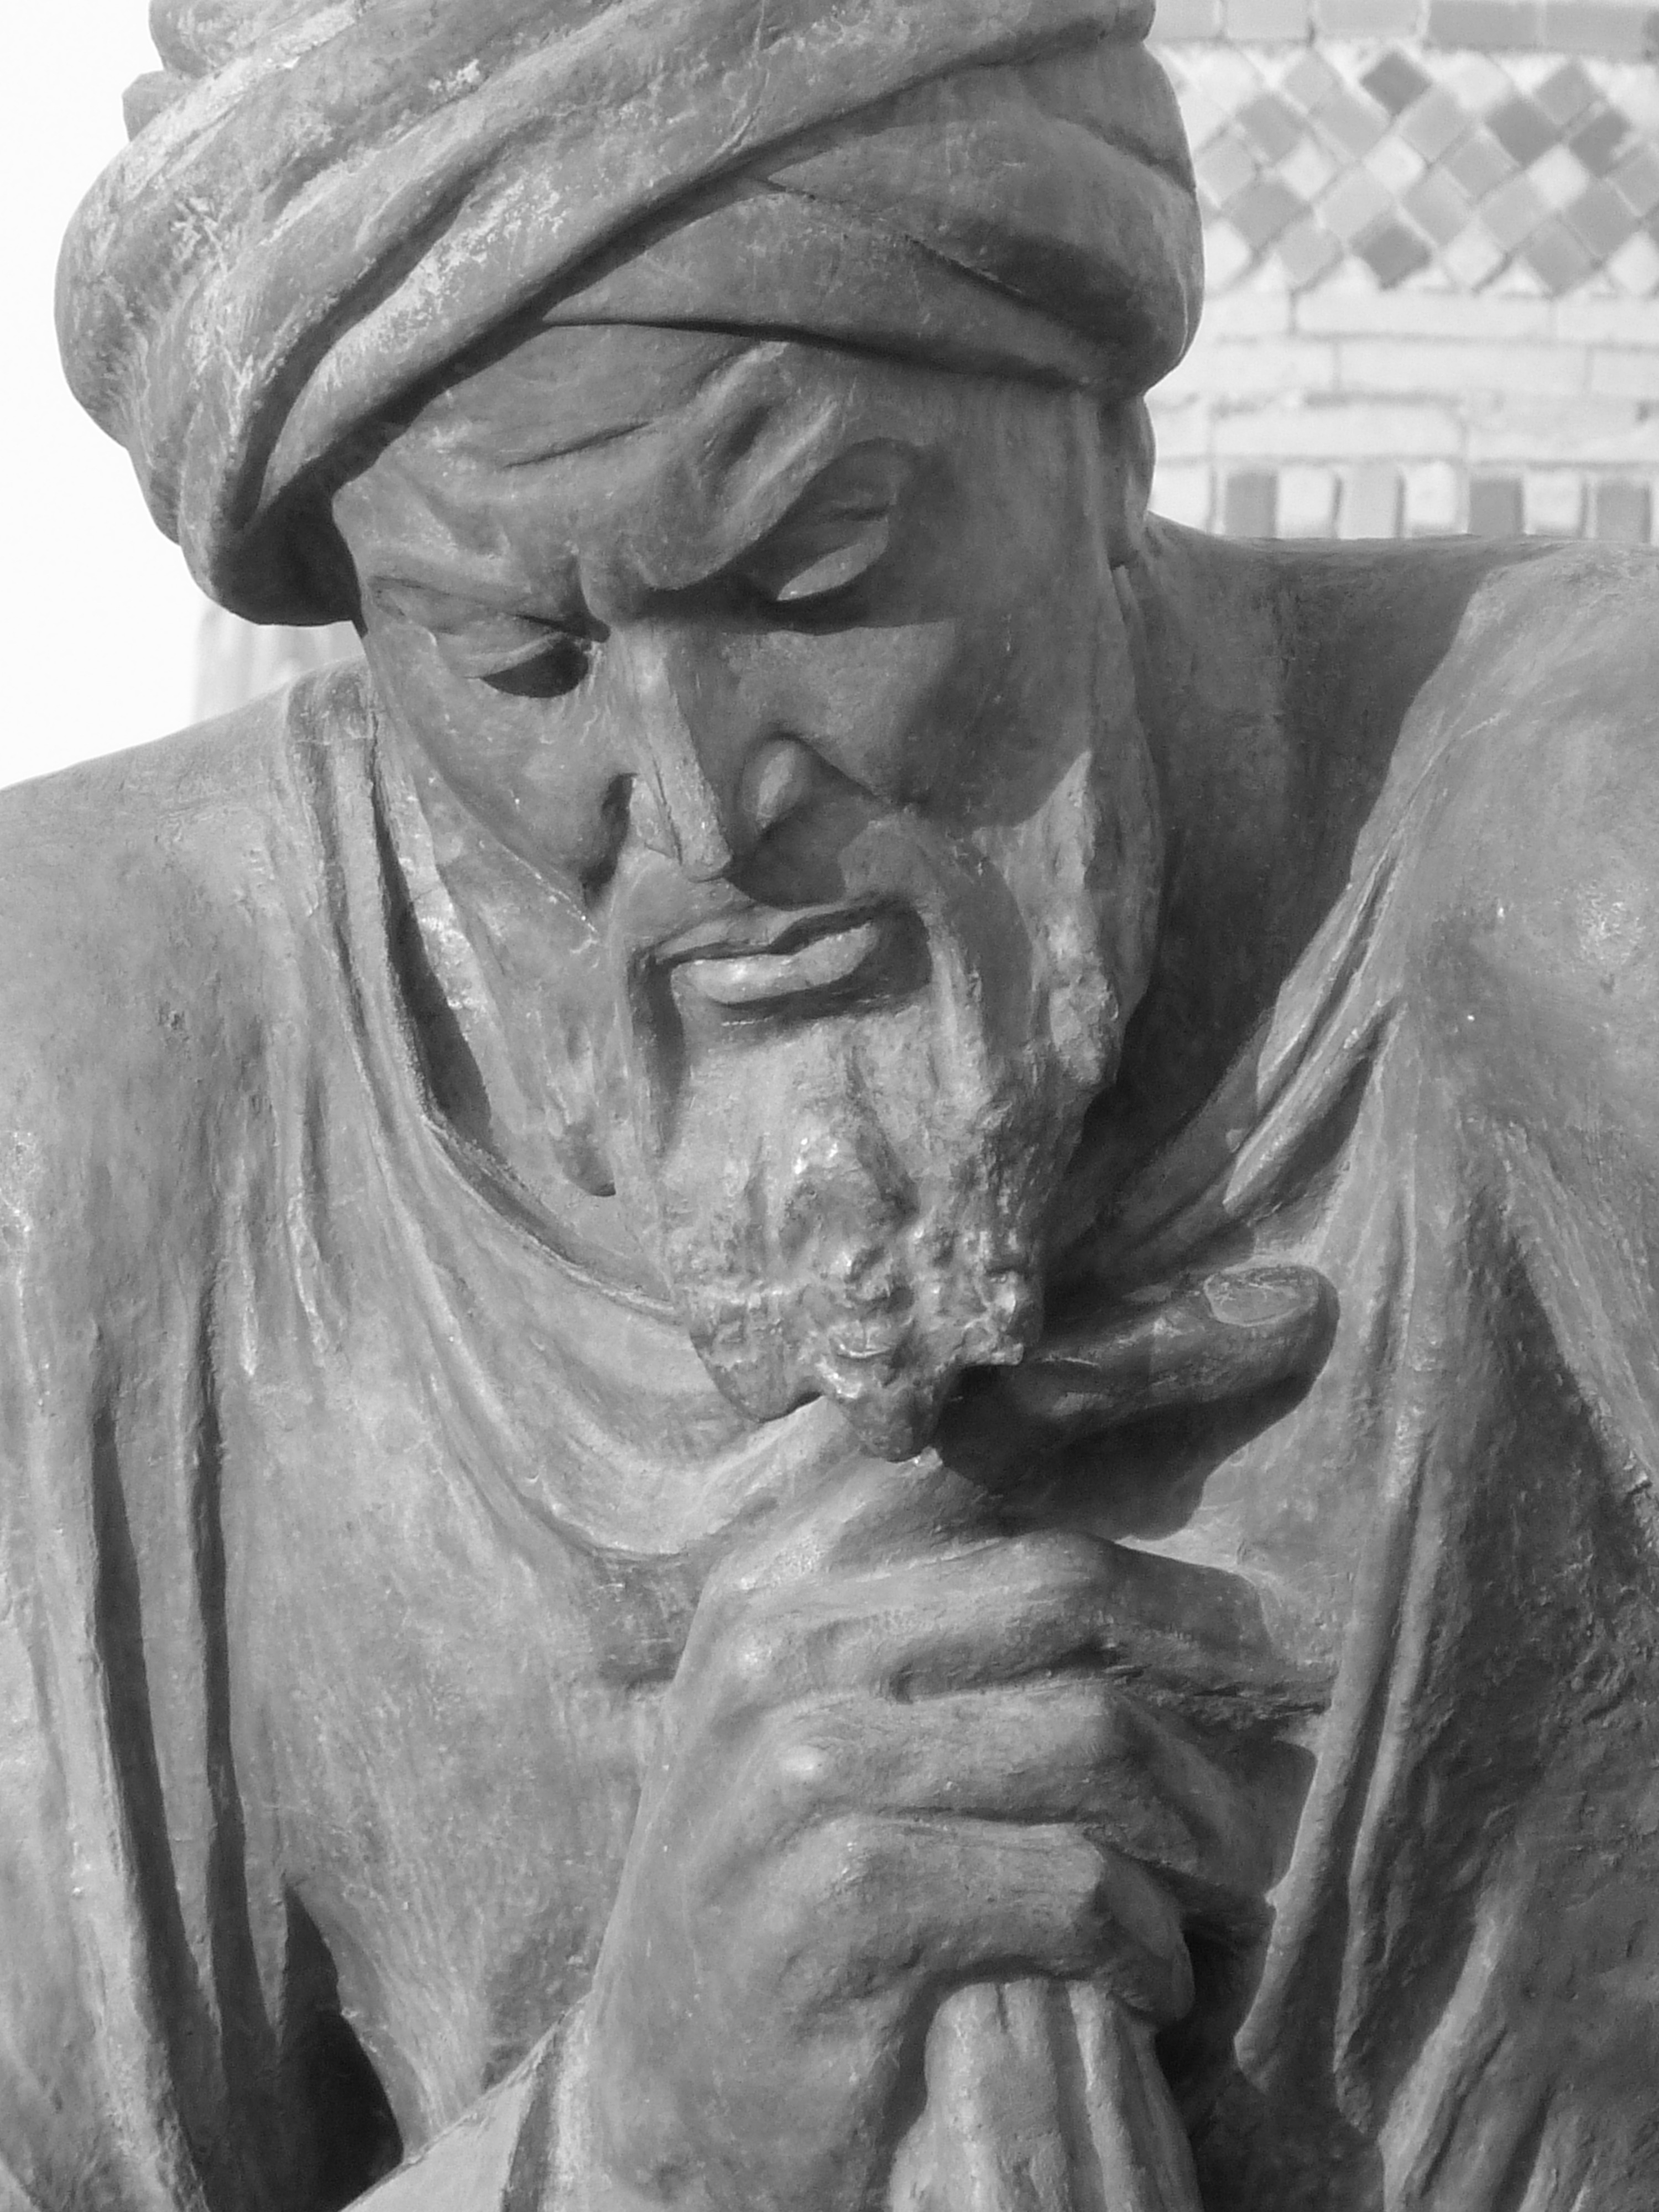
black and white, monument, statue, portrait, monochrome, sculpture, art, sketch, drawing, head, algorithm, astronomer, uzbekistan, monochrome photography, khiva, figure drawing, al khwarazmi, universal scholar, mathematician, geographer, abu dscha ja far muhammad, ibn musa al khwarazmi evening mood